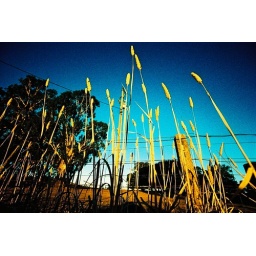
landscape; cross processed film, grass in late afternoon light, The Grampians, Australia. Colour is as captured on print.